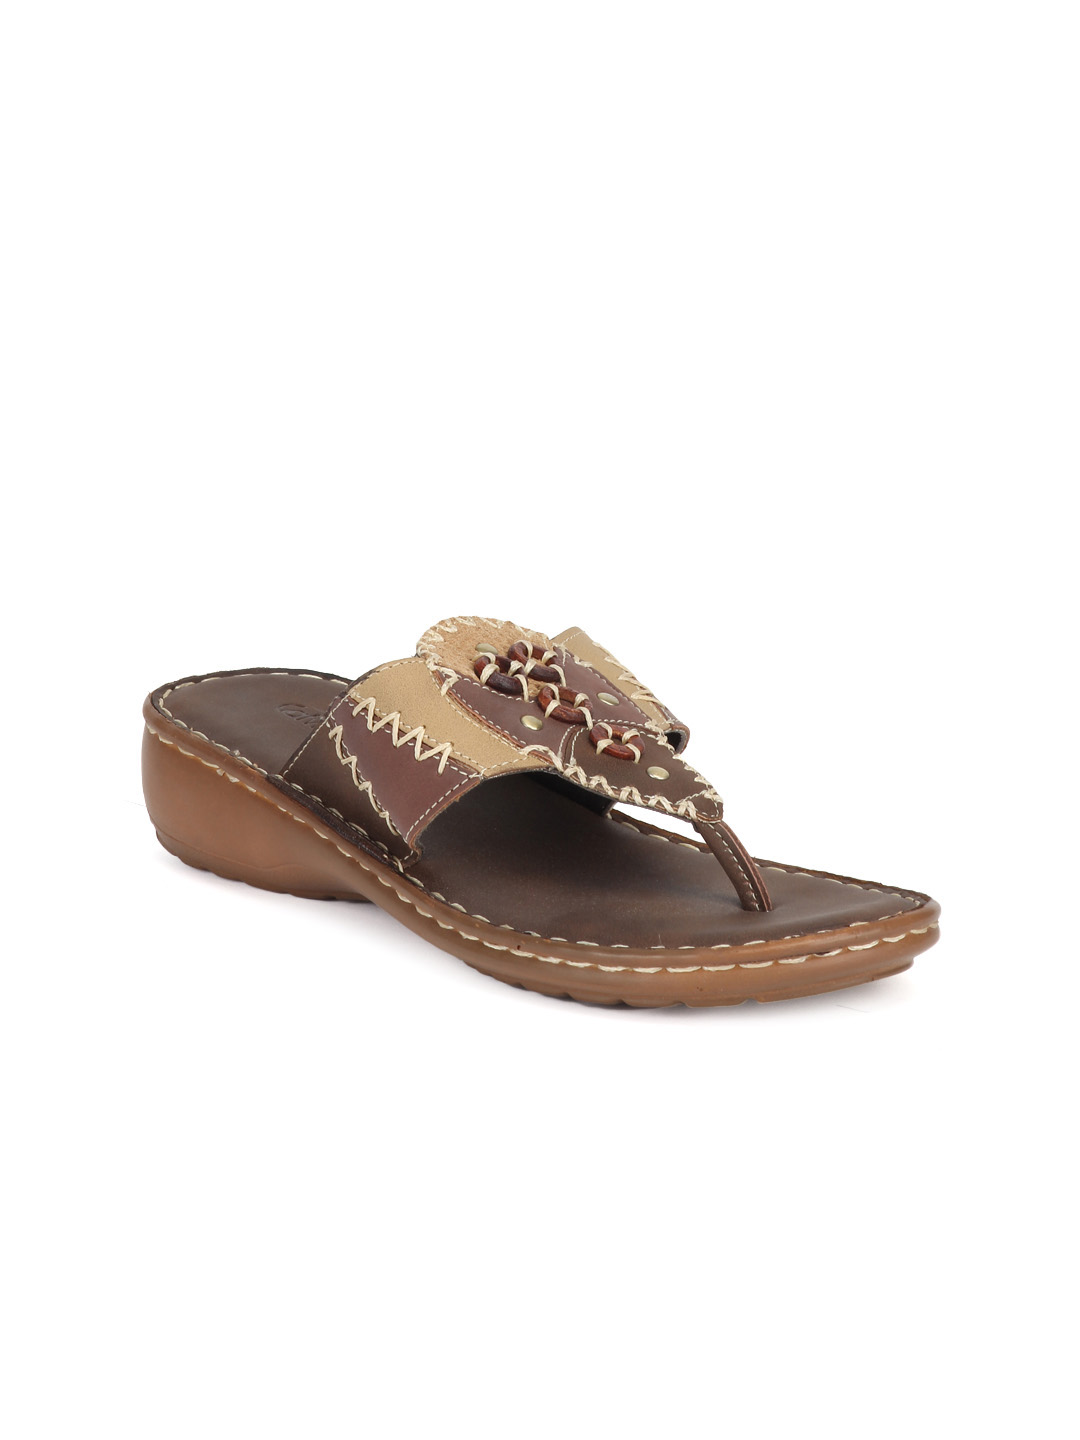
Catwalk Women Brown Sandals
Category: Footwear / Shoes / Heels
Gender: Women
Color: Brown
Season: Winter 2015
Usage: Casual